One Way Passage

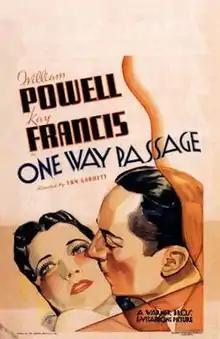
Theatrical film poster

One Way Passage is a 1932 American pre-Code romantic film starring William Powell and Kay Francis as star-crossed lovers, directed by Tay Garnett and released by Warner Bros. The screenplay by Wilson Mizner and Joseph Jackson is based on a story by Robert Lord, who won the Academy Award for Best Story.